Montreal Forum

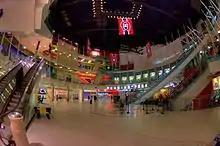
Montreal Forum interior (in 2012)

On March 11, 1937, the Forum hosted the only funeral in its history, a service for Canadiens great Howie Morenz. Morenz had died from complications due to a broken leg sustained in a game between the Canadiens and the Chicago Blackhawks on January 28.